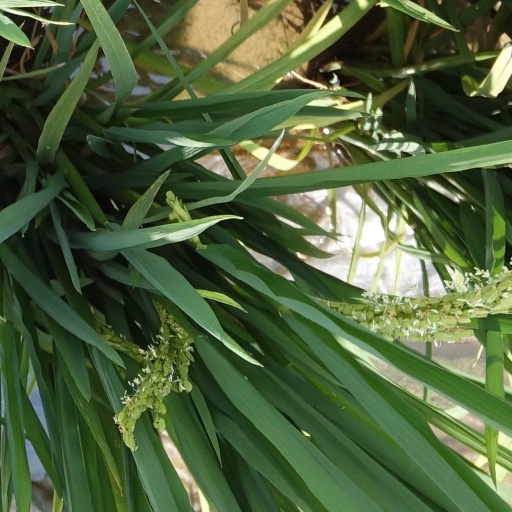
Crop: rice